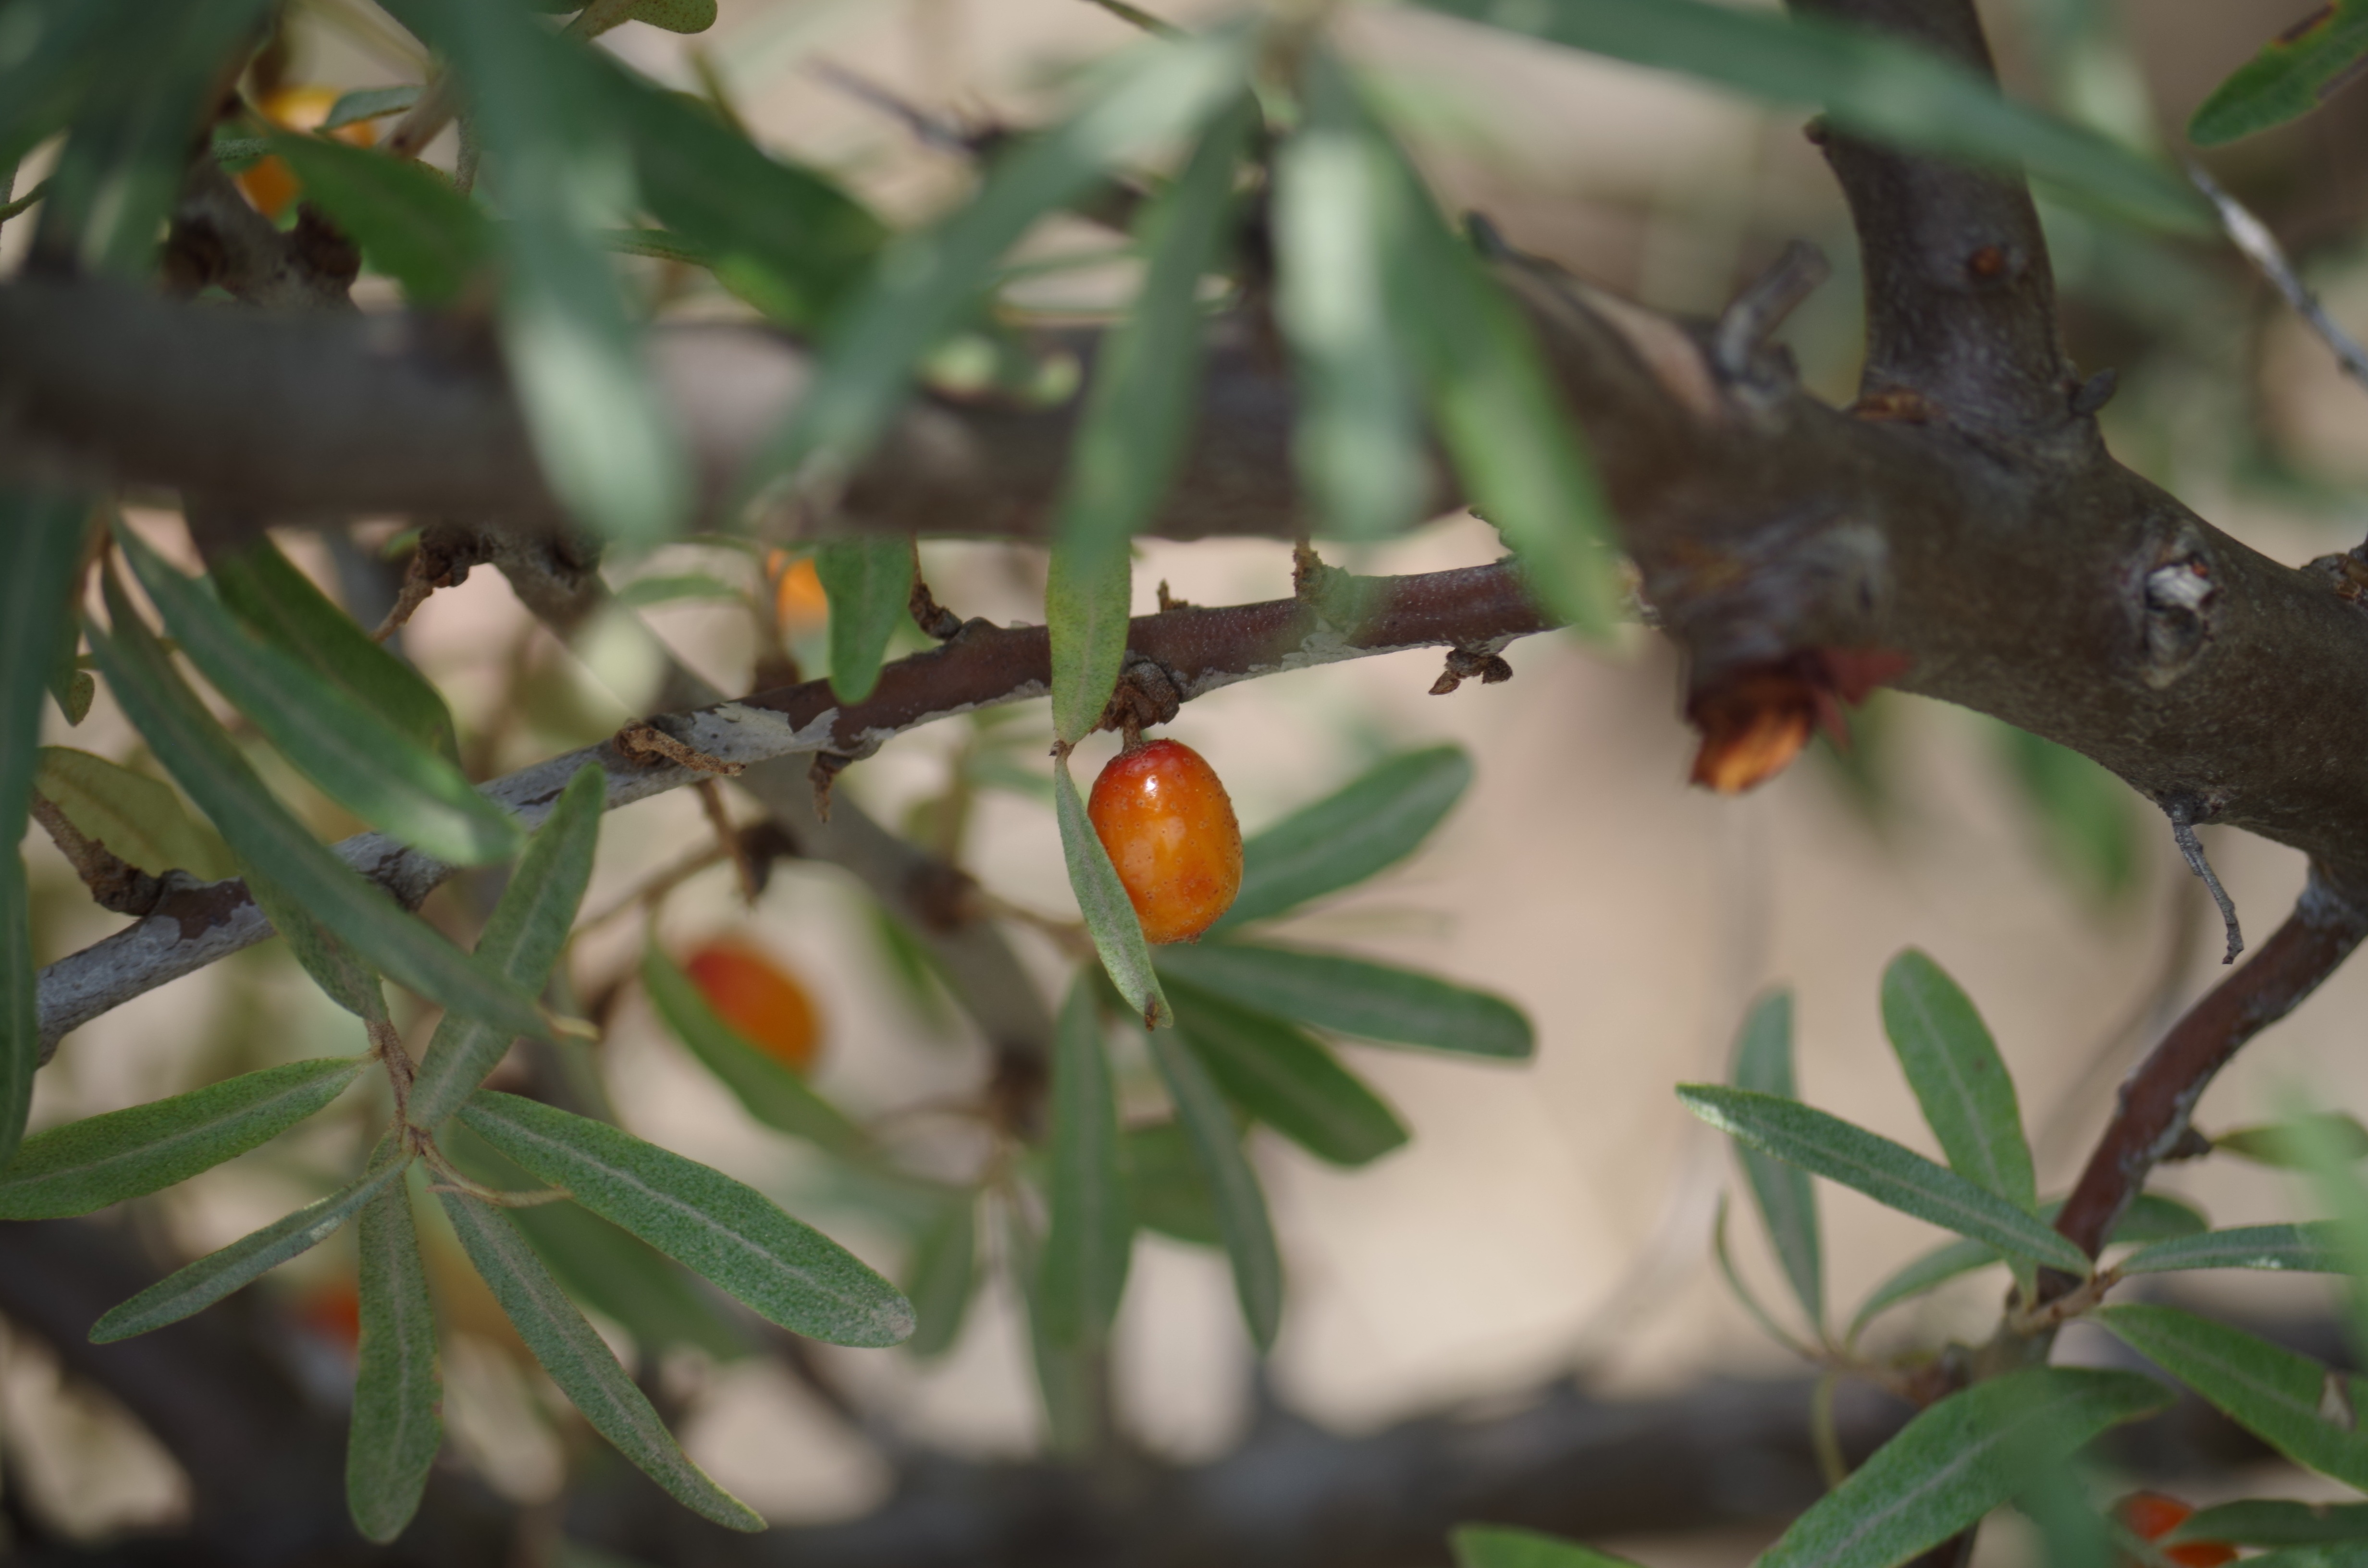
tree, nature, branch, plant, fruit, berry, leaf, flower, summer, wildlife, green, produce, evergreen, botany, flora, fauna, vitamin, berries, shrub, macro photography, flowering plant, buckthorn, woody plant, land plant, thorns spines and prickles